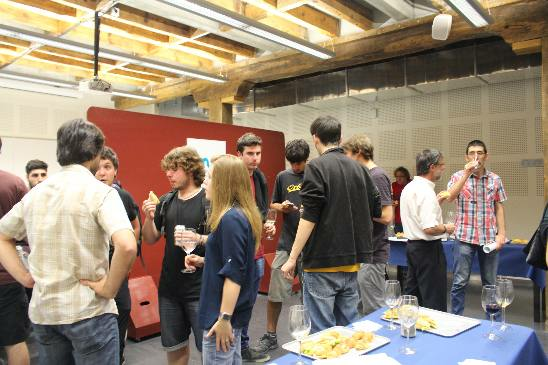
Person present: Yes